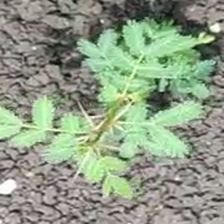
Weed species: Dwarf_cassia_(Chamaecrista pumila)